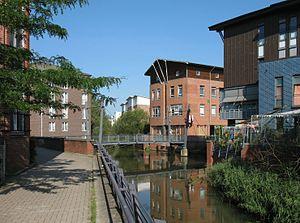
Bergedorf est un l'un des sept arrondissements de la ville de Hambourg, en Allemagne. Il se trouve au sud-est de la ville et est situé sur la rive droite de l'Elbe.